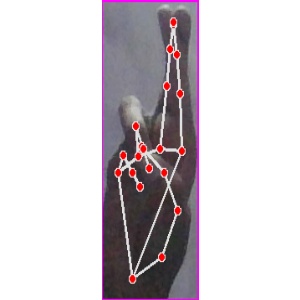
अक्षर: र